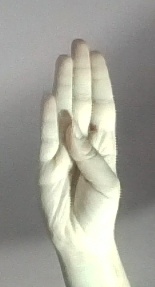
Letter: kaaf